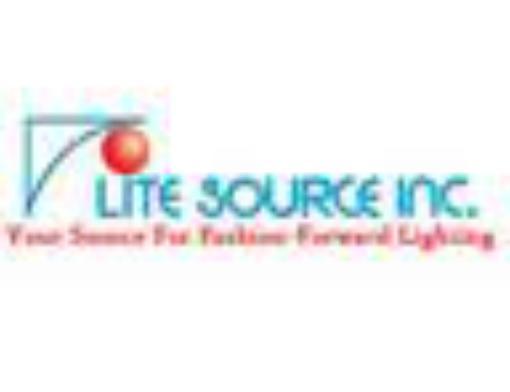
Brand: lite source
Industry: Necessities